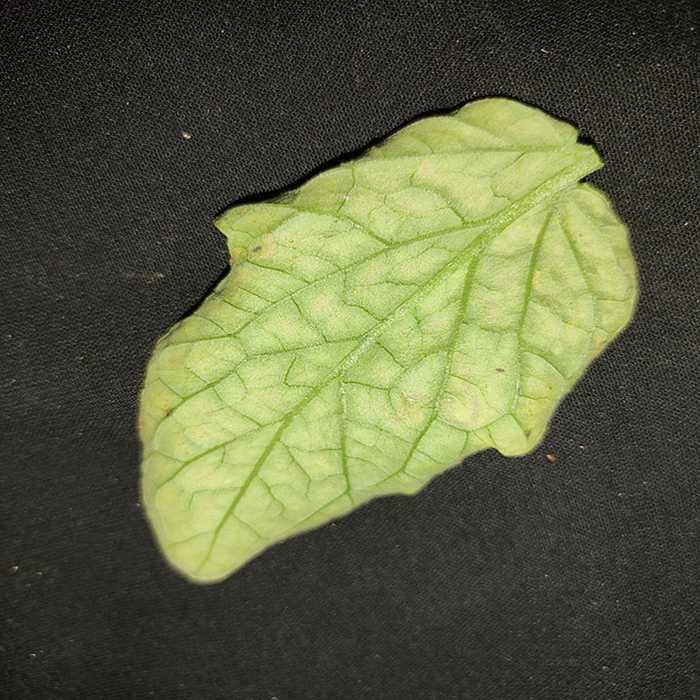
Plant: Tomato
Label: Tomato spotted wilt